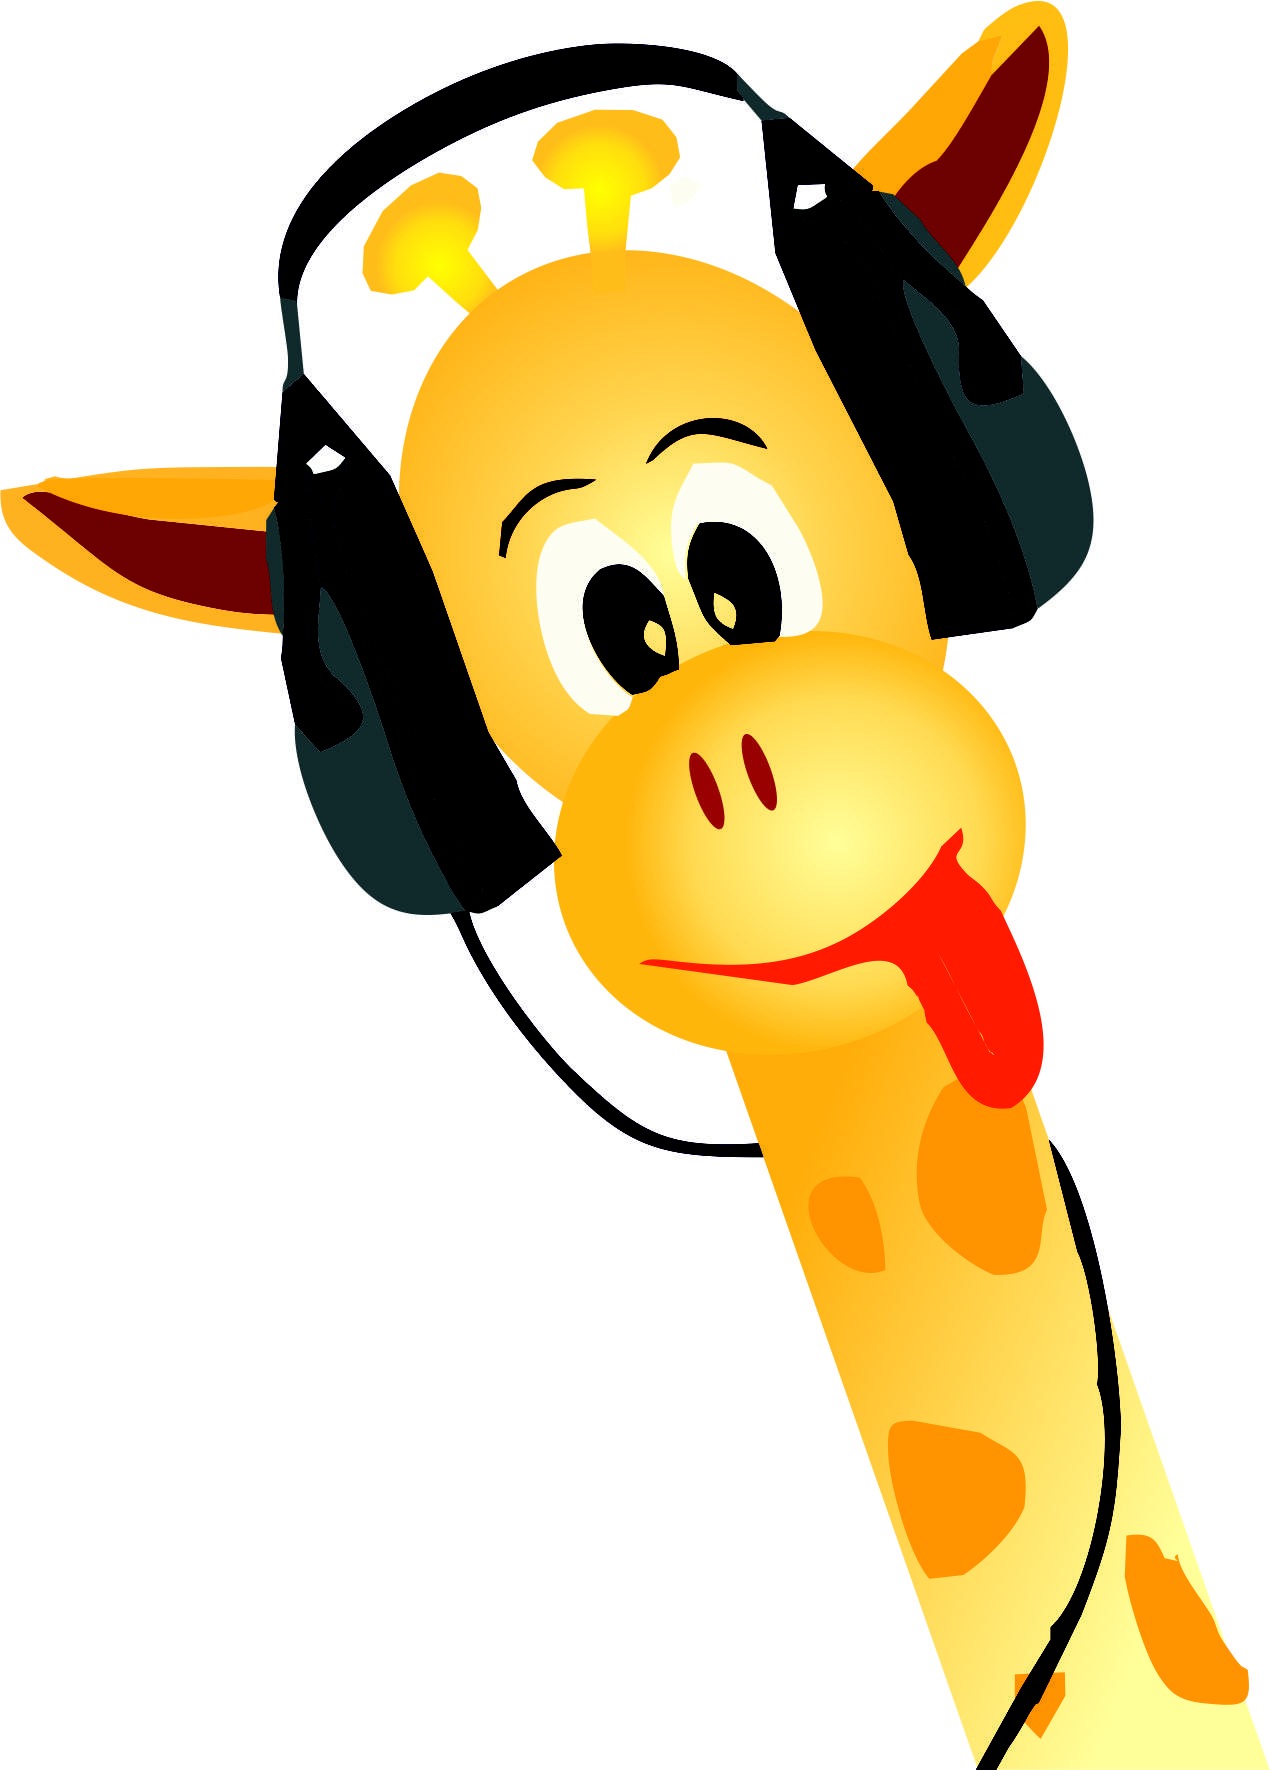
music, animal, yellow, note, sticker, font, giraffe, illustration, image, event, cartoon, smiley, clip art